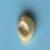
Maize quality: Good